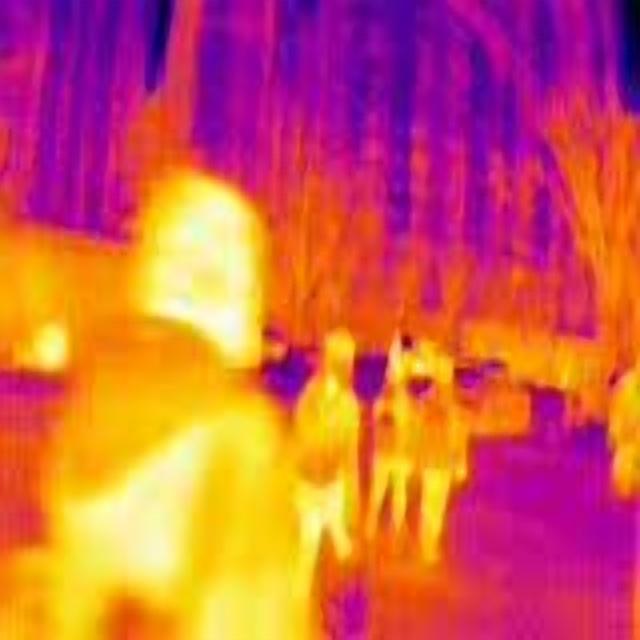
Detected objects:
label: person
label: person
label: person
label: person